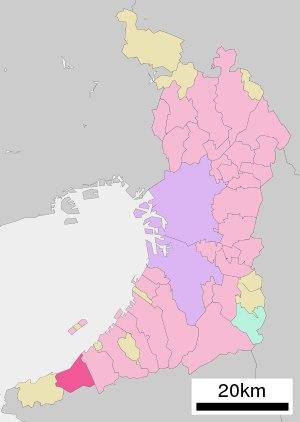
Hannan est une municipalité ayant le statut de ville dans la préfecture d'Osaka, au Japon. La ville a reçu ce statut en 1991.